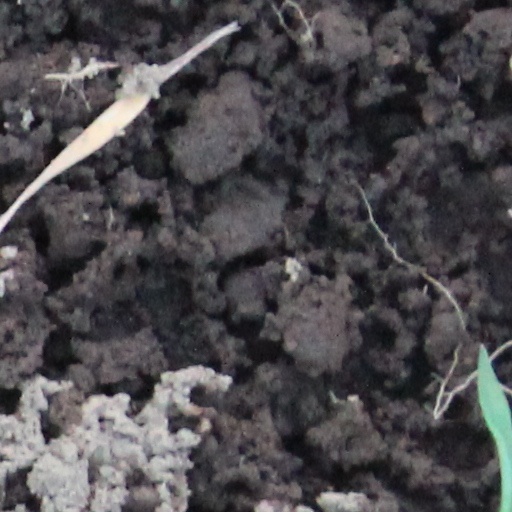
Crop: wheat